Korokke
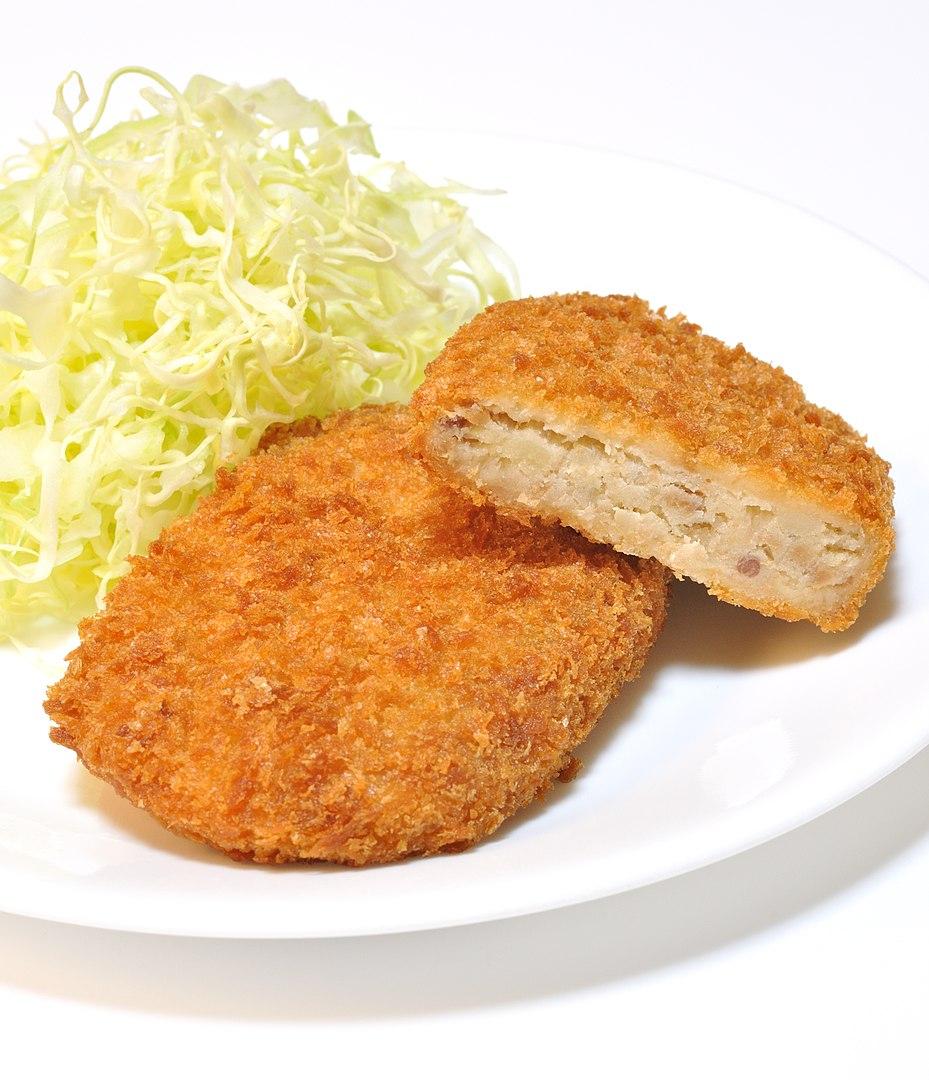
Also known as:
ar - Arabic: كوروكي
az - Azerbaijani: Korokke
es - Spanish: Korokke
fa - Persian: کوروکه
fr - French: Korokke
hy - Armenian: Կորոկե
ja - Japanese: コロッケ
jv - Javanese: Korokké
ko - Korean: 고로케
pa - Punjabi: ਕੋਰੋਕੇ
pt - Portuguese: Korokke
ru - Russian: Короккэ
th - Thai: โครกเกะ
tr - Turkish: Korokke
uk - Ukrainian: Корокке
vi - Vietnamese: Korokke
zh - Chinese: 日式可樂餅
Category: side dish, potato (deep-fried potato)
Cuisine: Japanese
Associated cuisines: Japanese
Area: Japan
Countries: Japan
Region: Eastern Asia, , , ,
The dish is made by mixing cooked chopped meat, seafood, or Vegetable with mashed potato or white sauce, usually shaped like a flat patty, rolling it in wheat flour, eggs, and breadcrumbs, then deep-frying this until brown on the outside.